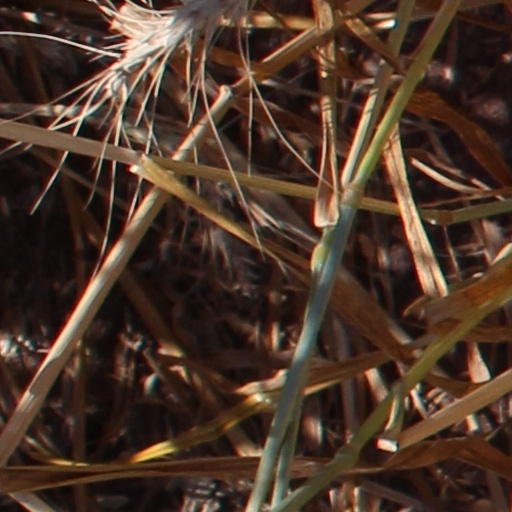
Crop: wheat